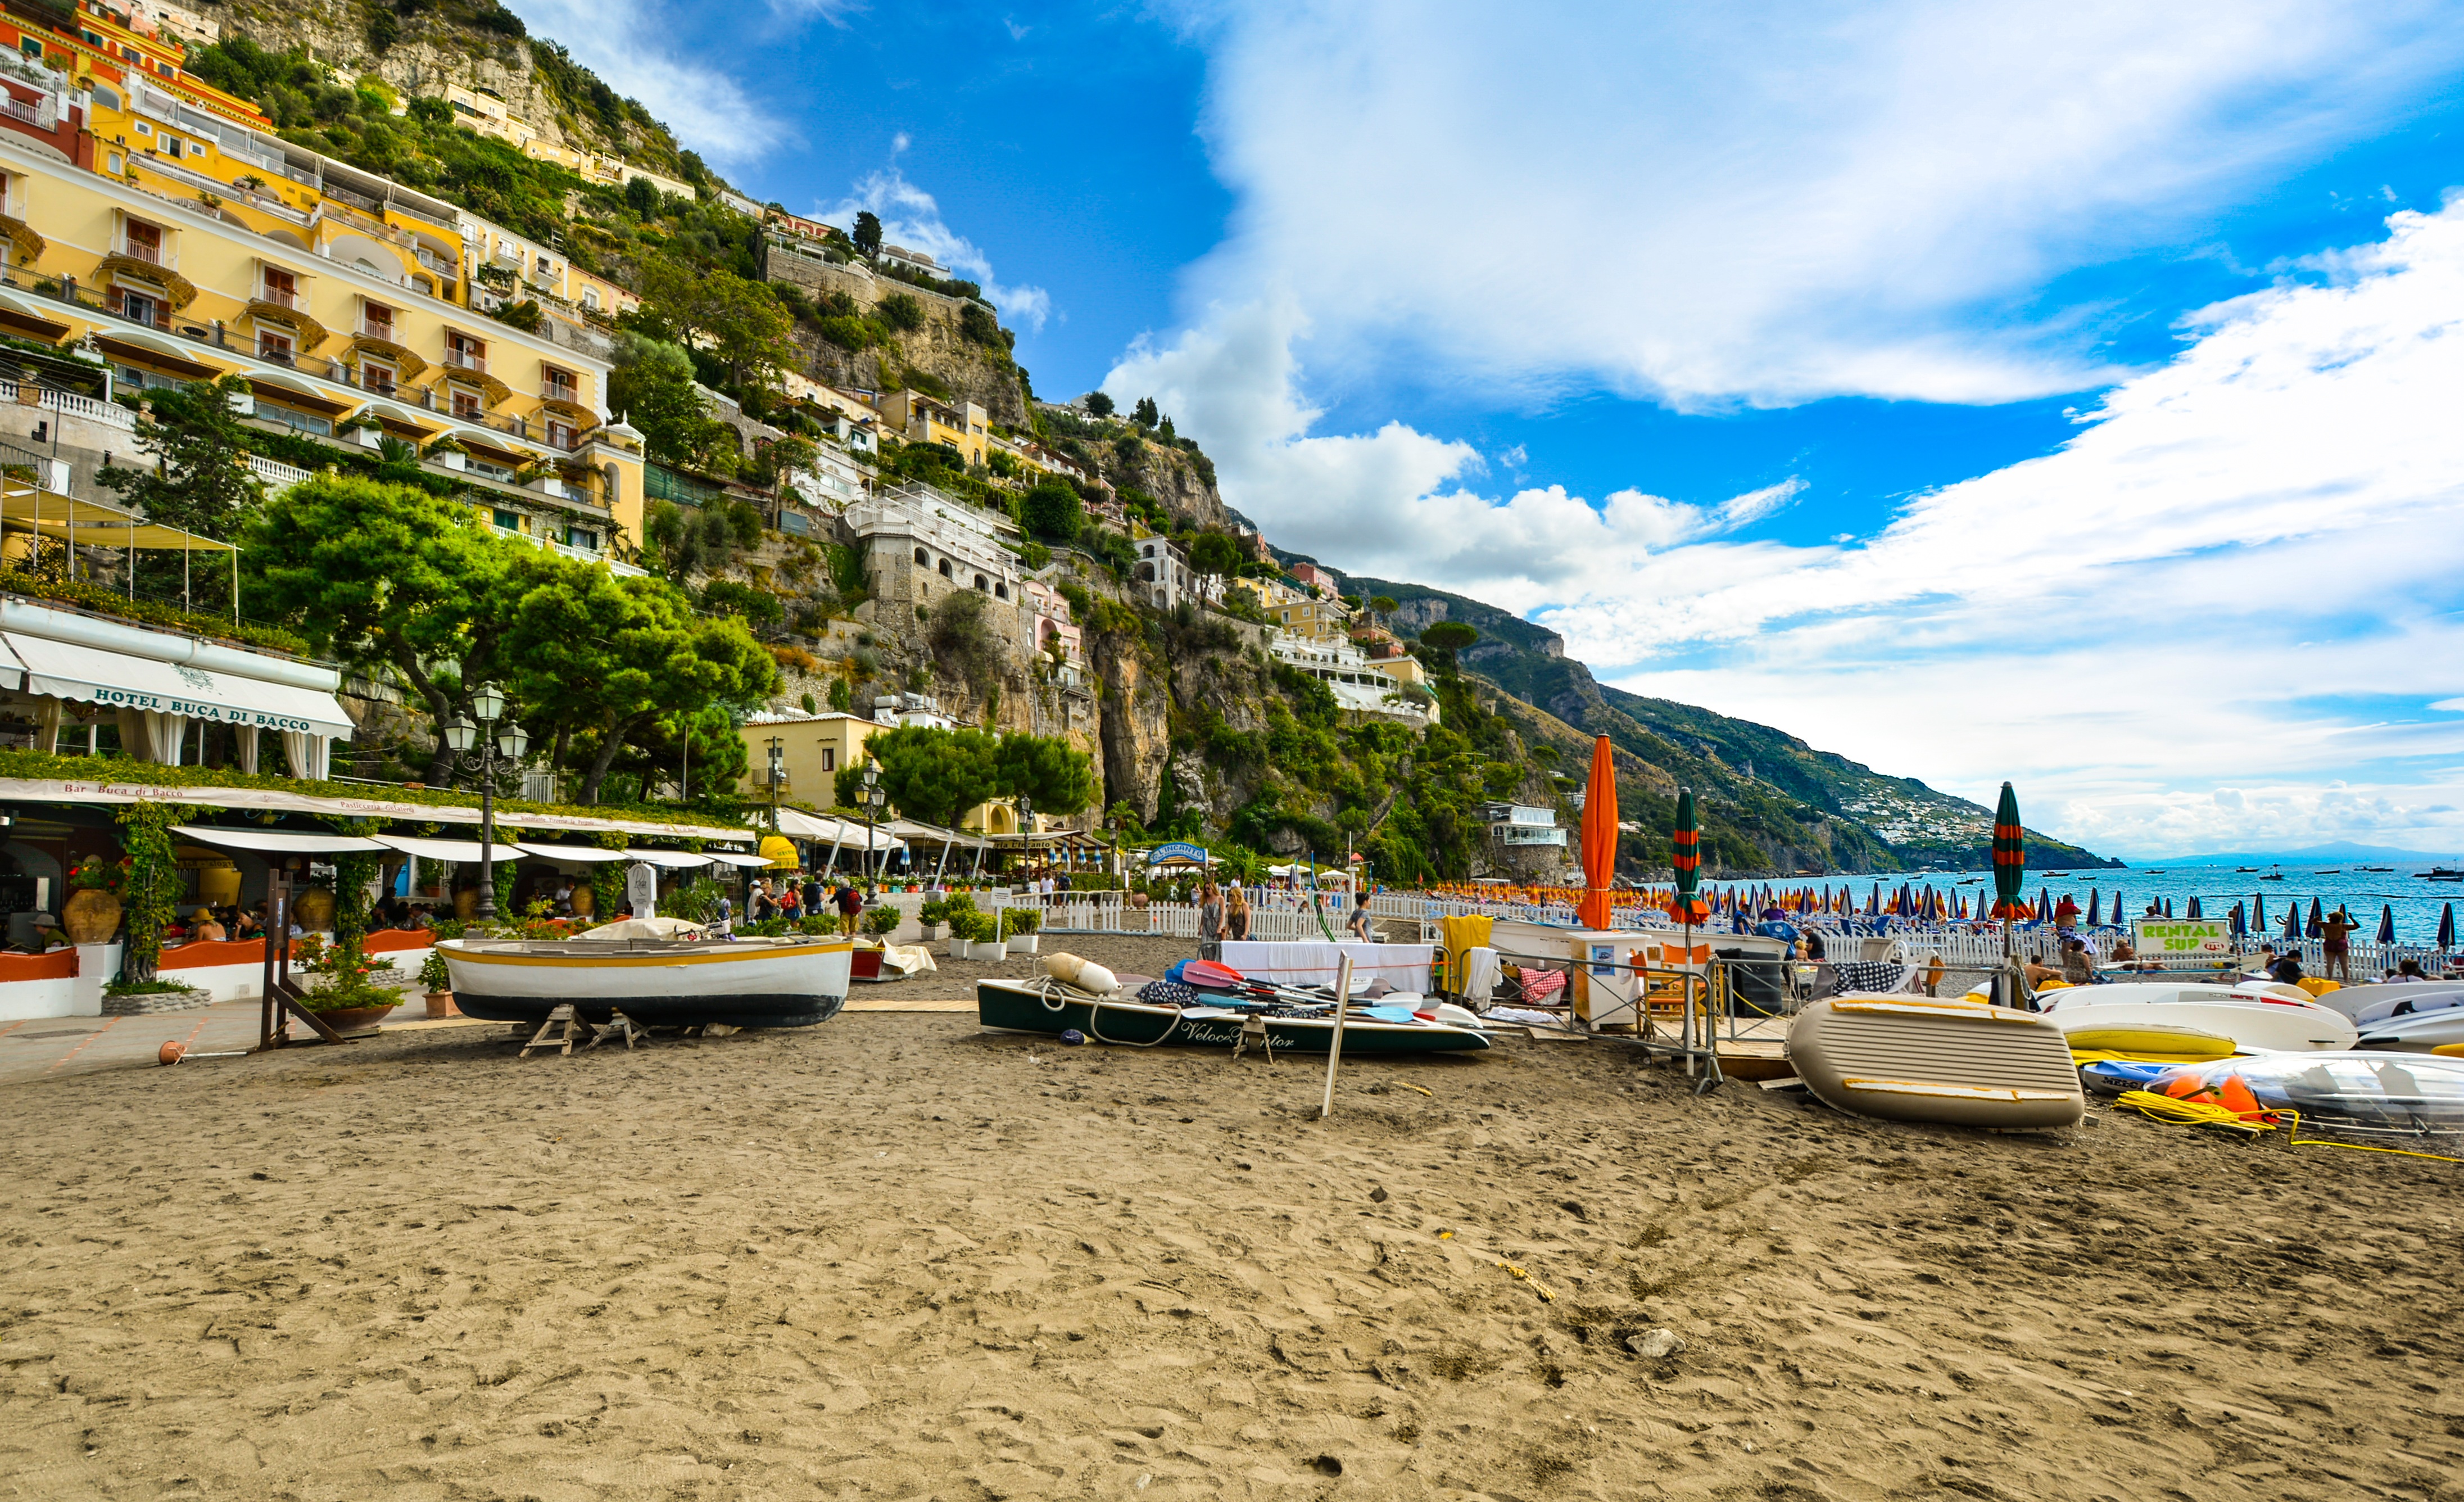
beach, sea, coast, shore, walkway, vacation, coastline, seaside, mediterranean, vehicle, bay, italy, body of water, boats, amalfi, positano